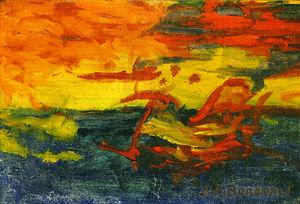
Et le soleil s'endormit sur l'Adriatique est une huile sur toile peinte en 1910 par Lolo l'âne, dit Joachim-Raphaël Boronali.
Au Lapin Agile est un cabaret de Paris situé sur la butte Montmartre, au 22 de la rue des Saules, dans le 18ᵉ arrondissement, près de la station de métro Lamarck - Caulaincourt.